Kīkīaola

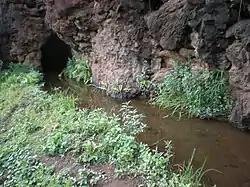

Kīkīaola is a historic irrigation ditch ("auwai") located near Waimea on the island of Kauai in the U.S. state of Hawaii. Also known as "Menehune Ditch" or "Peekauai Ditch," it was added to the National Register of Historic Places on November 16, 1984. It is purported to have been built by the Menehune.